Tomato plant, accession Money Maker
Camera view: horizontal (90 deg, fisheye); turntable rotation: 150 degrees
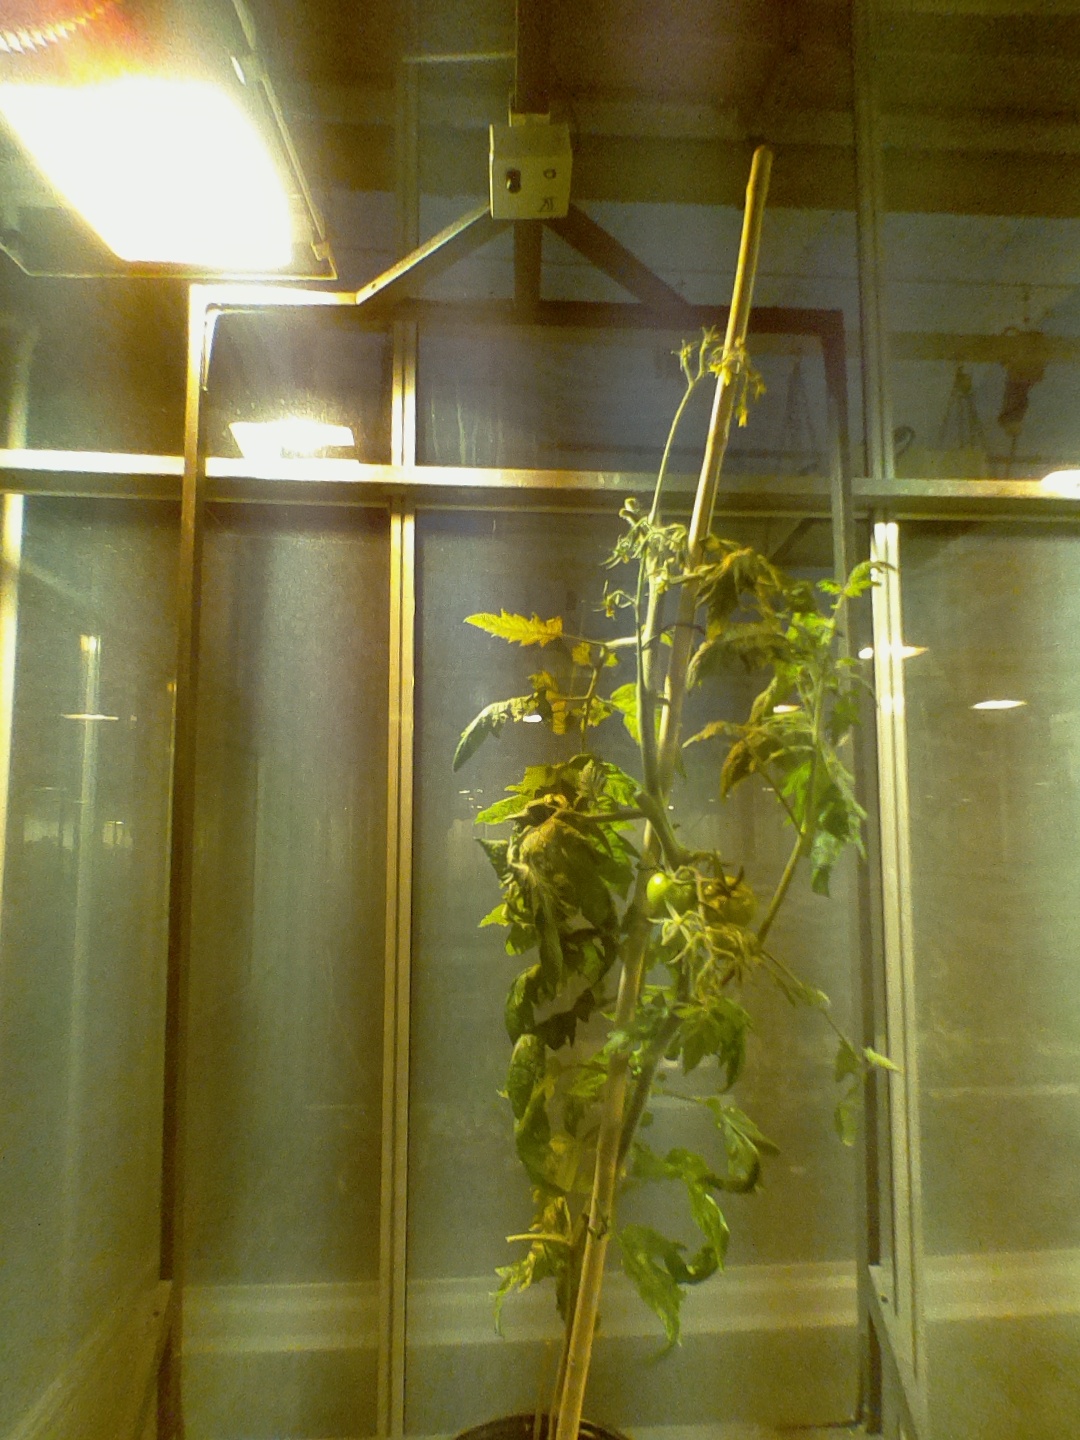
BBCH growth stage 74: 40%-50% of final fruit size